Düsseldorf

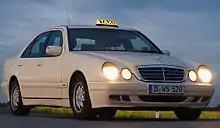
Officially licensed taxis are always ivory coloured.

The city is a major hub in the Deutsche Bahn (DB) railway network. More than 1,000 trains stop in Düsseldorf daily. Düsseldorf Central Station at Konrad-Adenauer-Platz is located in Düsseldorf-Stadtmitte. Several Rhein-Ruhr S-Bahn lines connect Düsseldorf to other cities of Rhine-Ruhr. Local Düsseldorf Straßenbahn and light rail Düsseldorf Stadtbahn traffic, as well as local bus traffic, is carried out by the city-owned Rheinbahn which operates within the VRR public transport system. The light rail system also serves neighbouring cities and is partially operated underground. The Central Station and the Airport Station (Flughafen-Bahnhof) are connected to the national and European high-speed systems (Intercity/Eurocity, IC/EC and InterCityExpress).